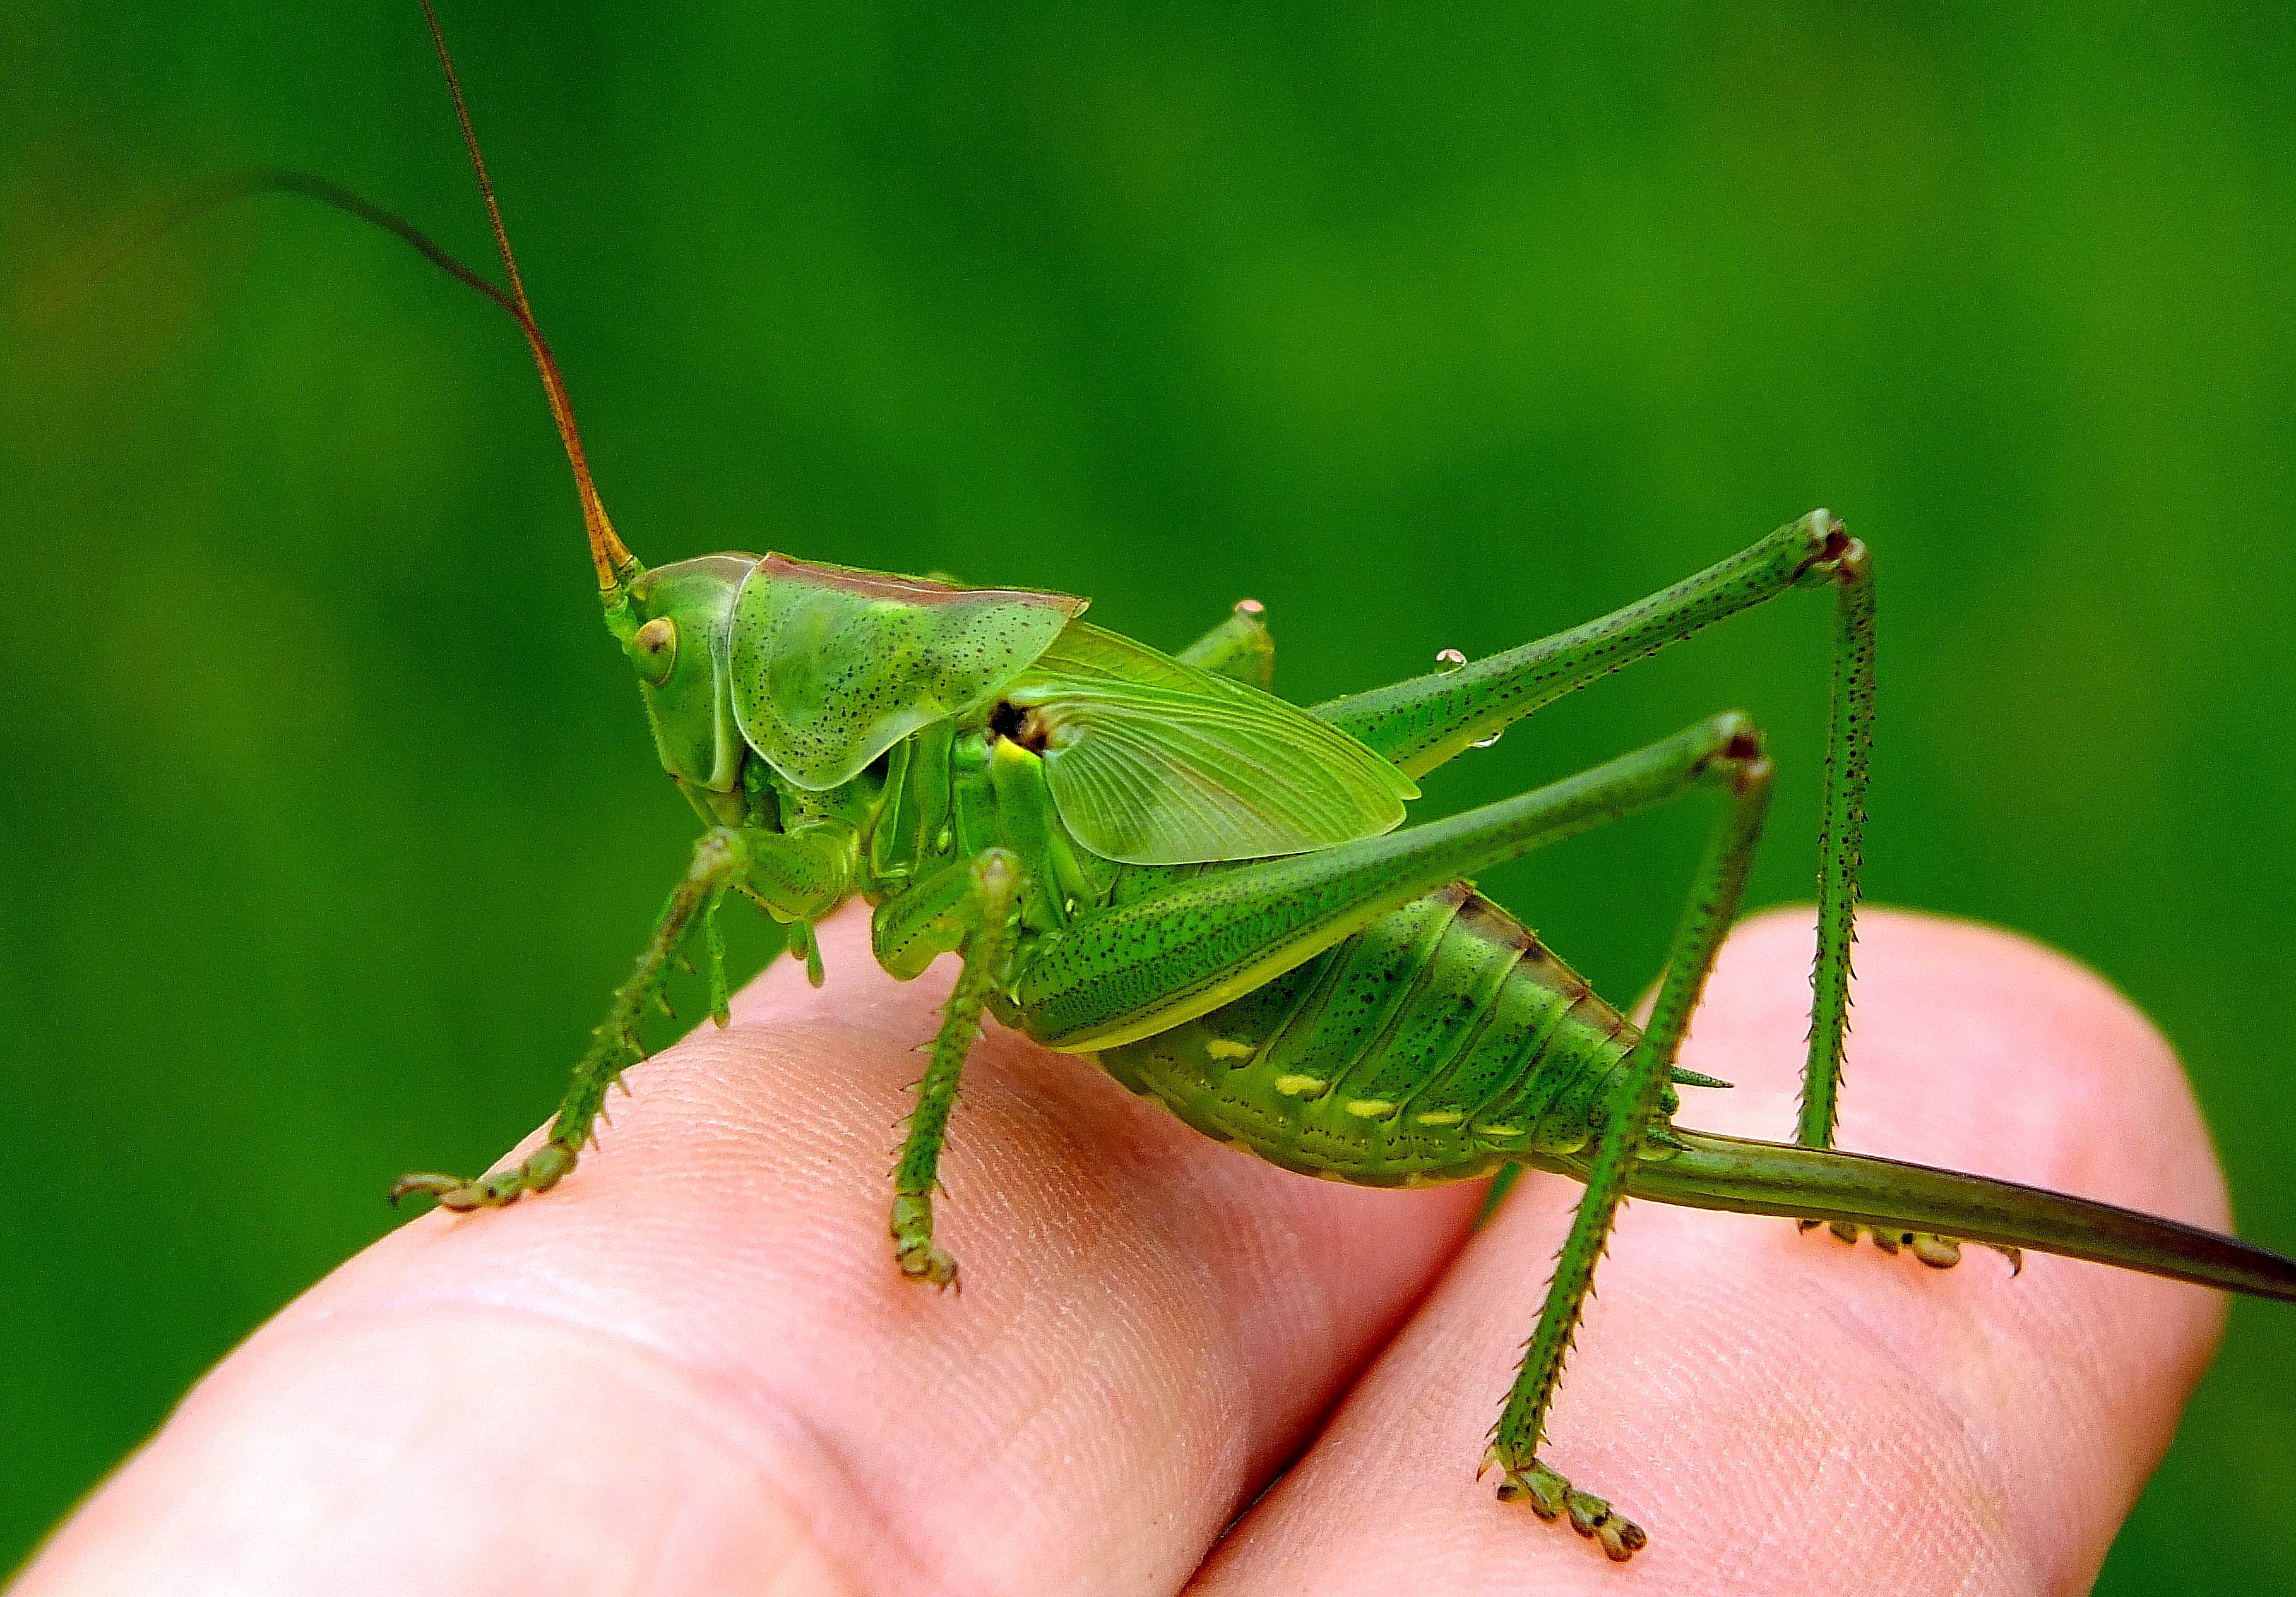
nature, photography, green, insect, macro, fauna, invertebrate, close up, animals, mantis, naturaleza, damselfly, grasshopper, locust, ggl1, gaby1, xovesphoto, animales, gphoto, fujifilmxs1, macro photography, arthropod, plant stem, net winged insects, cricket like insect